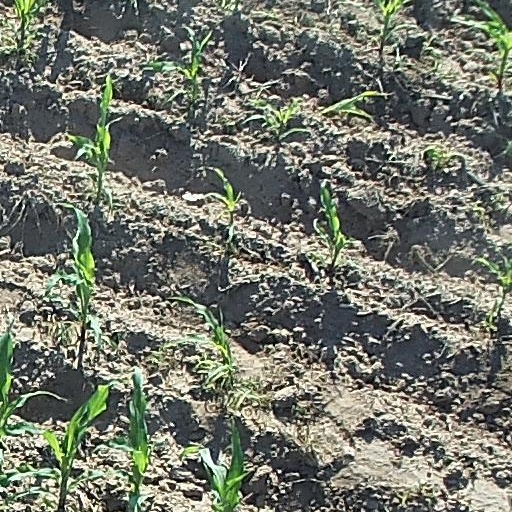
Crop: maize; corn